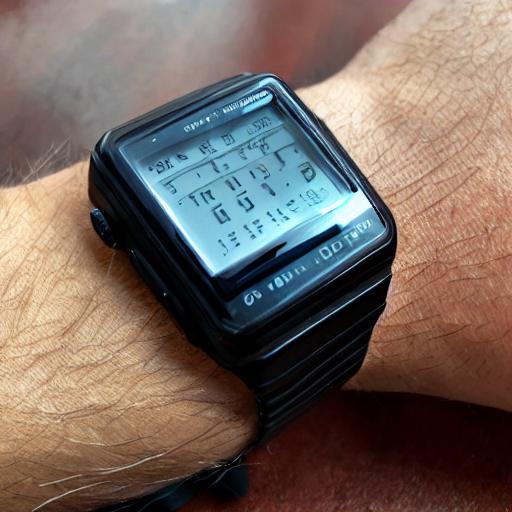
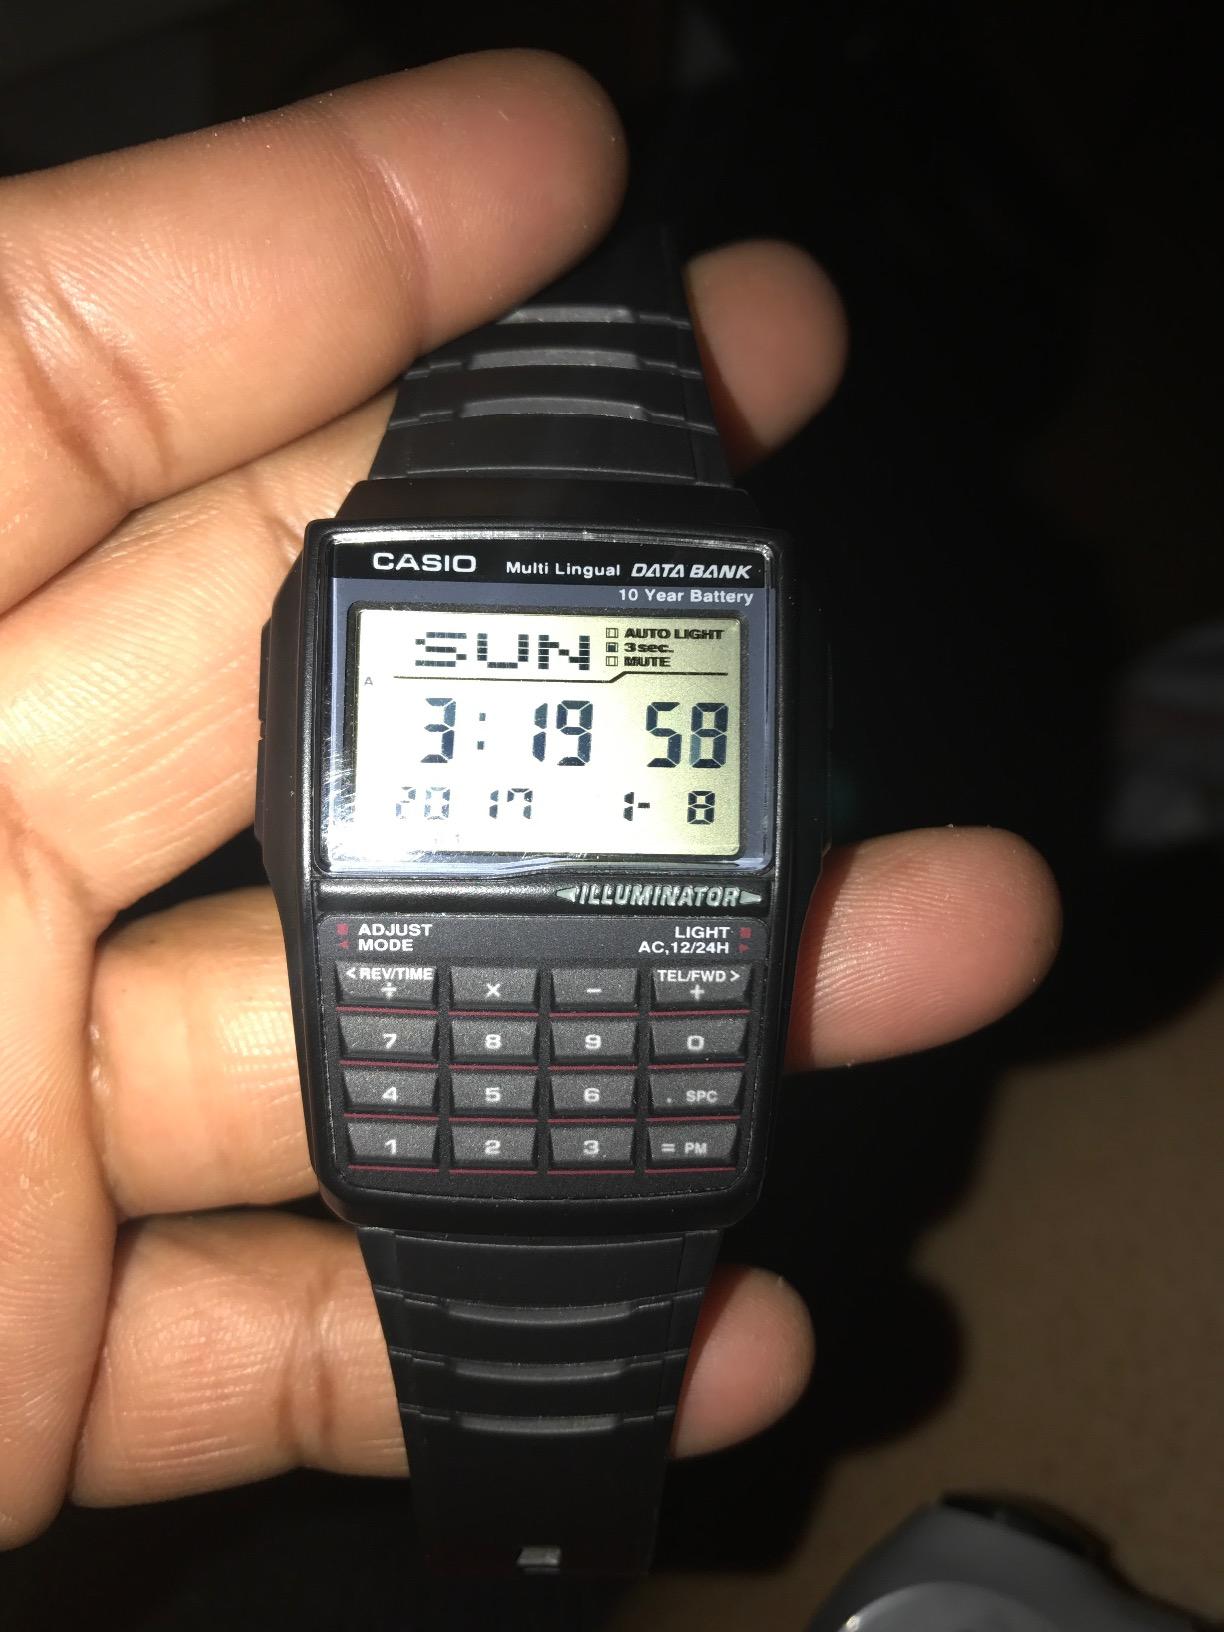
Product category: accessories_watch
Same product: no